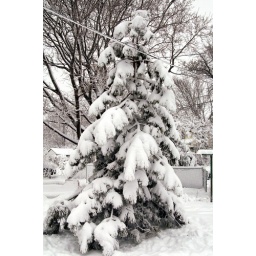
Little pine tree in our back yard.